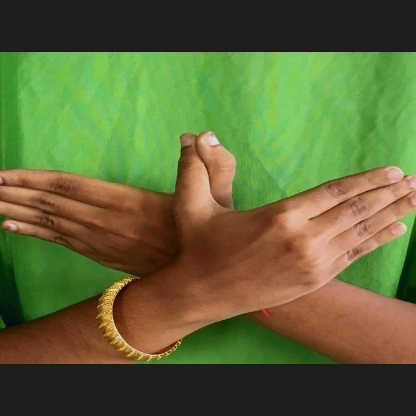
Mudra: Garuda